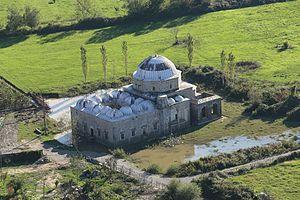
La mosquée de plomb est une mosquée du XVIIIe siècle construite à Shkodër, en Albanie sous l'empire ottoman. Elle est également connue sous le nom de mosquée Buşatlı Mehmet Pacha, du nom du gouverneur ayant commandé sa réalisation. Ses coupoles couvertes de plomb sont à l'origine de son vocable actuel.